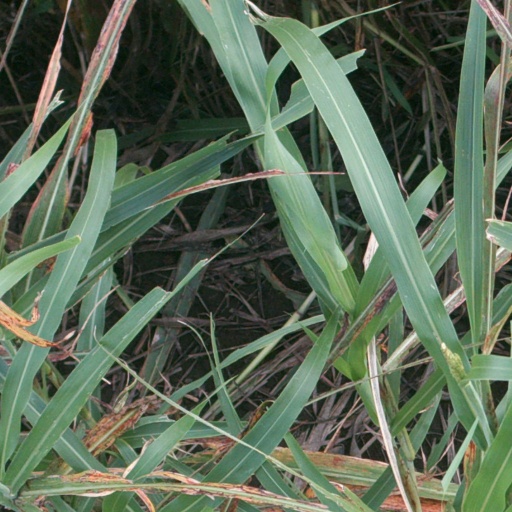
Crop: sorghum